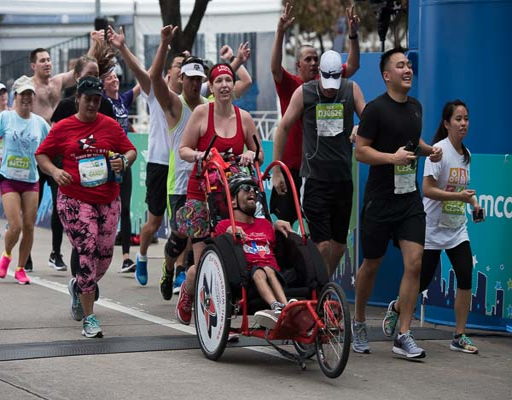
thousands crossed the finish line .